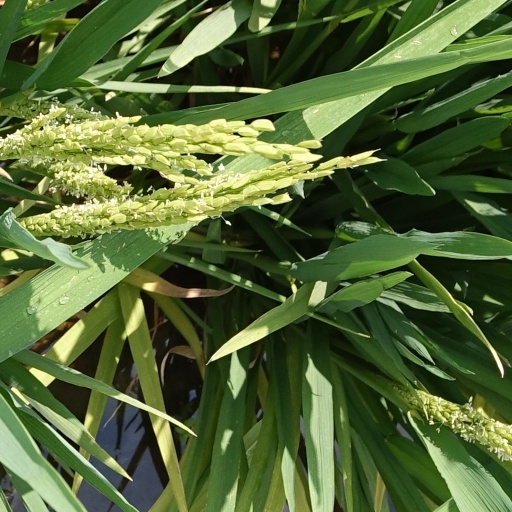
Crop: rice